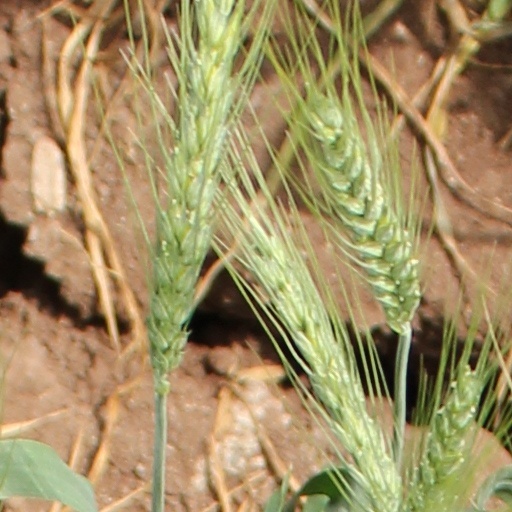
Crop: wheat